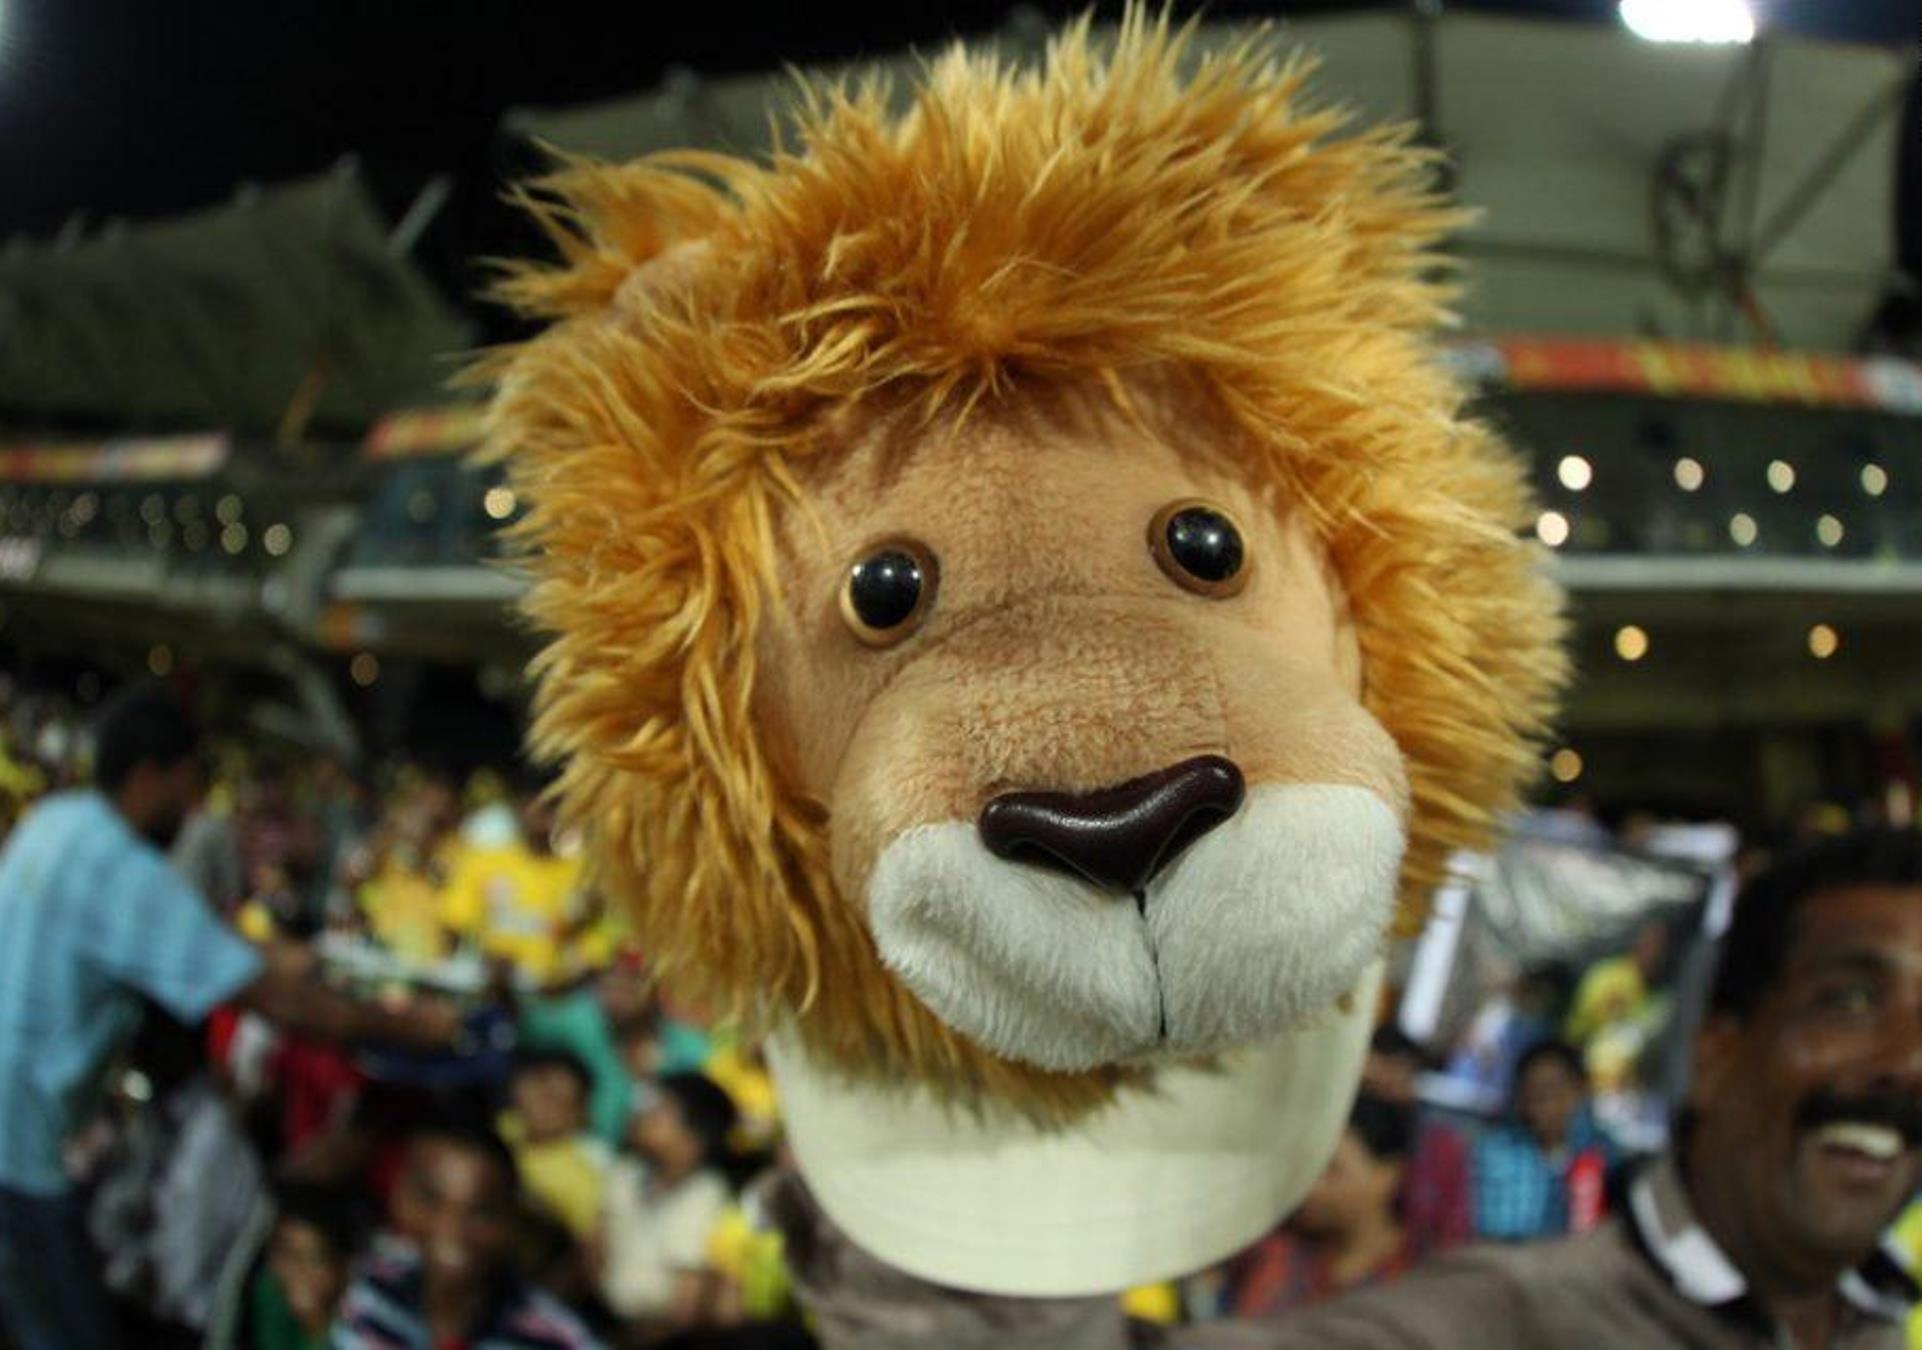
play, animal, cute, crowd, celebration, asian, carnival, colorful, yellow, toy, lion, celebrate, textile, festival, mask, fun, cap, head, funny, event, character, costume, mascot, shiny, traditional, teddy, cartoon, stuffed toy